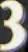
Number: 3